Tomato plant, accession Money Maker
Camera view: vertical (180 deg); turntable rotation: 300 degrees
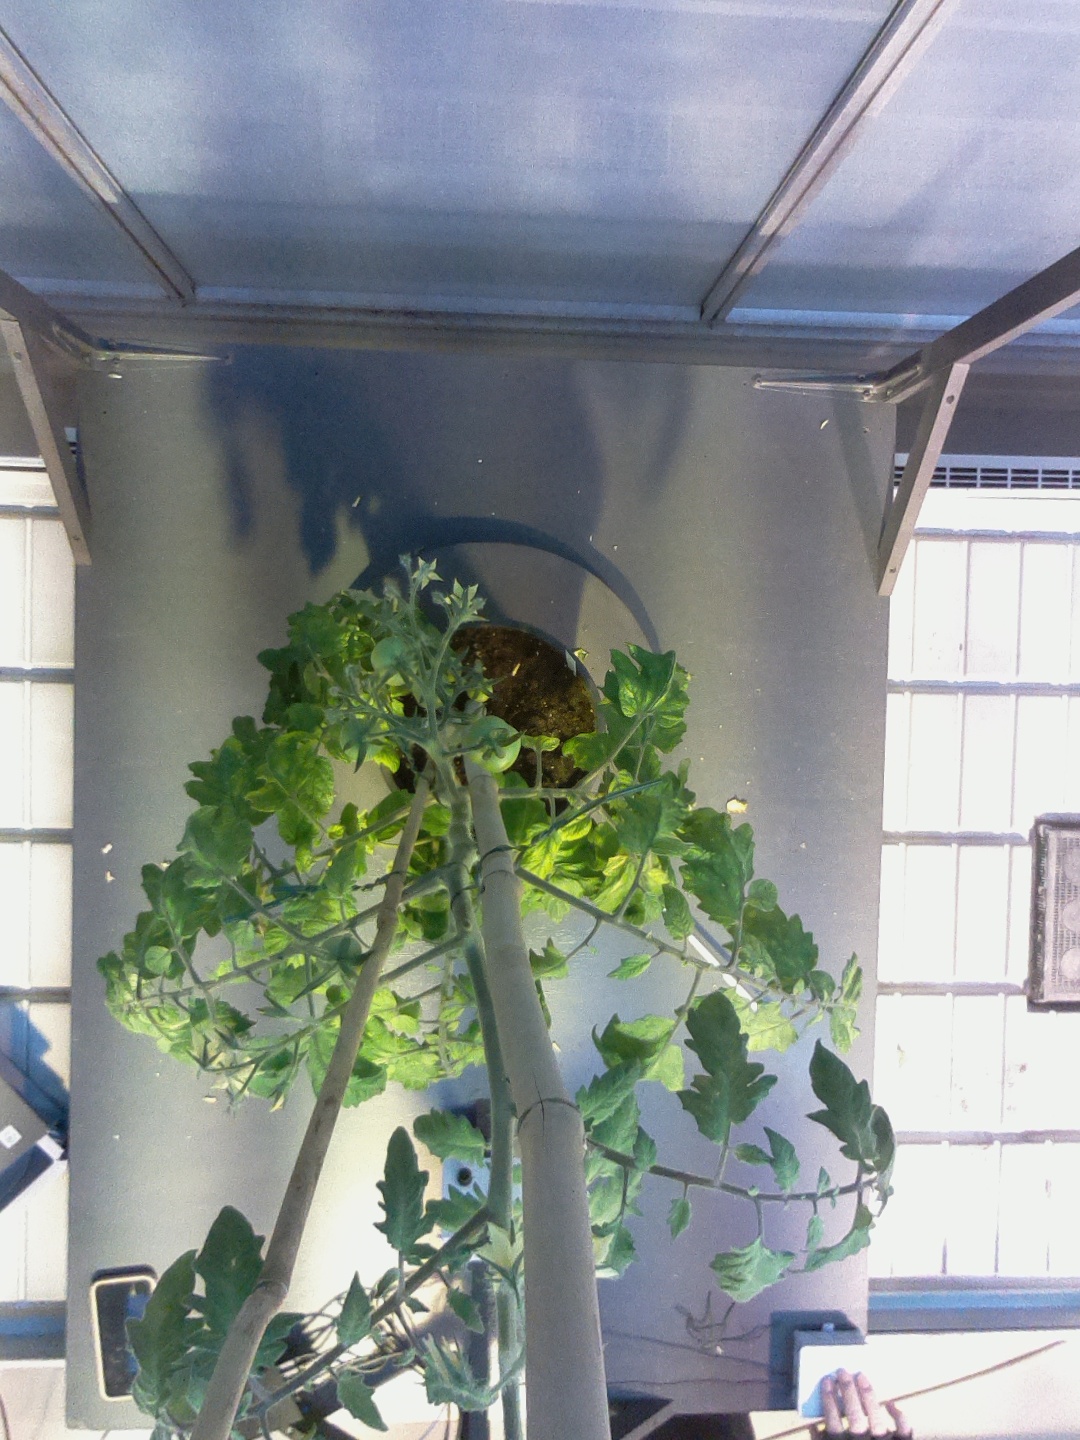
BBCH growth stage 73: 30%-40% of final fruit size